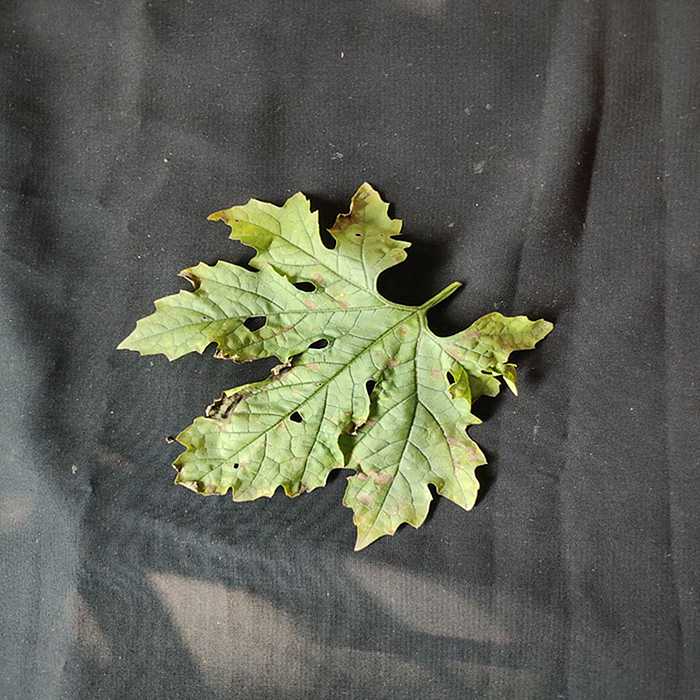
Plant: Bitter Gourd
Label: Downey mildew